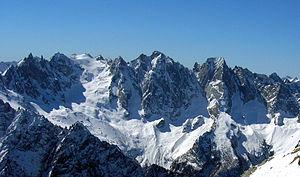
Le Piz Cengalo, en italien Pizzo Cengalo, est un sommet des Alpes, dans la chaîne de la Bernina, sur la frontière entre l'Italie et la Suisse.